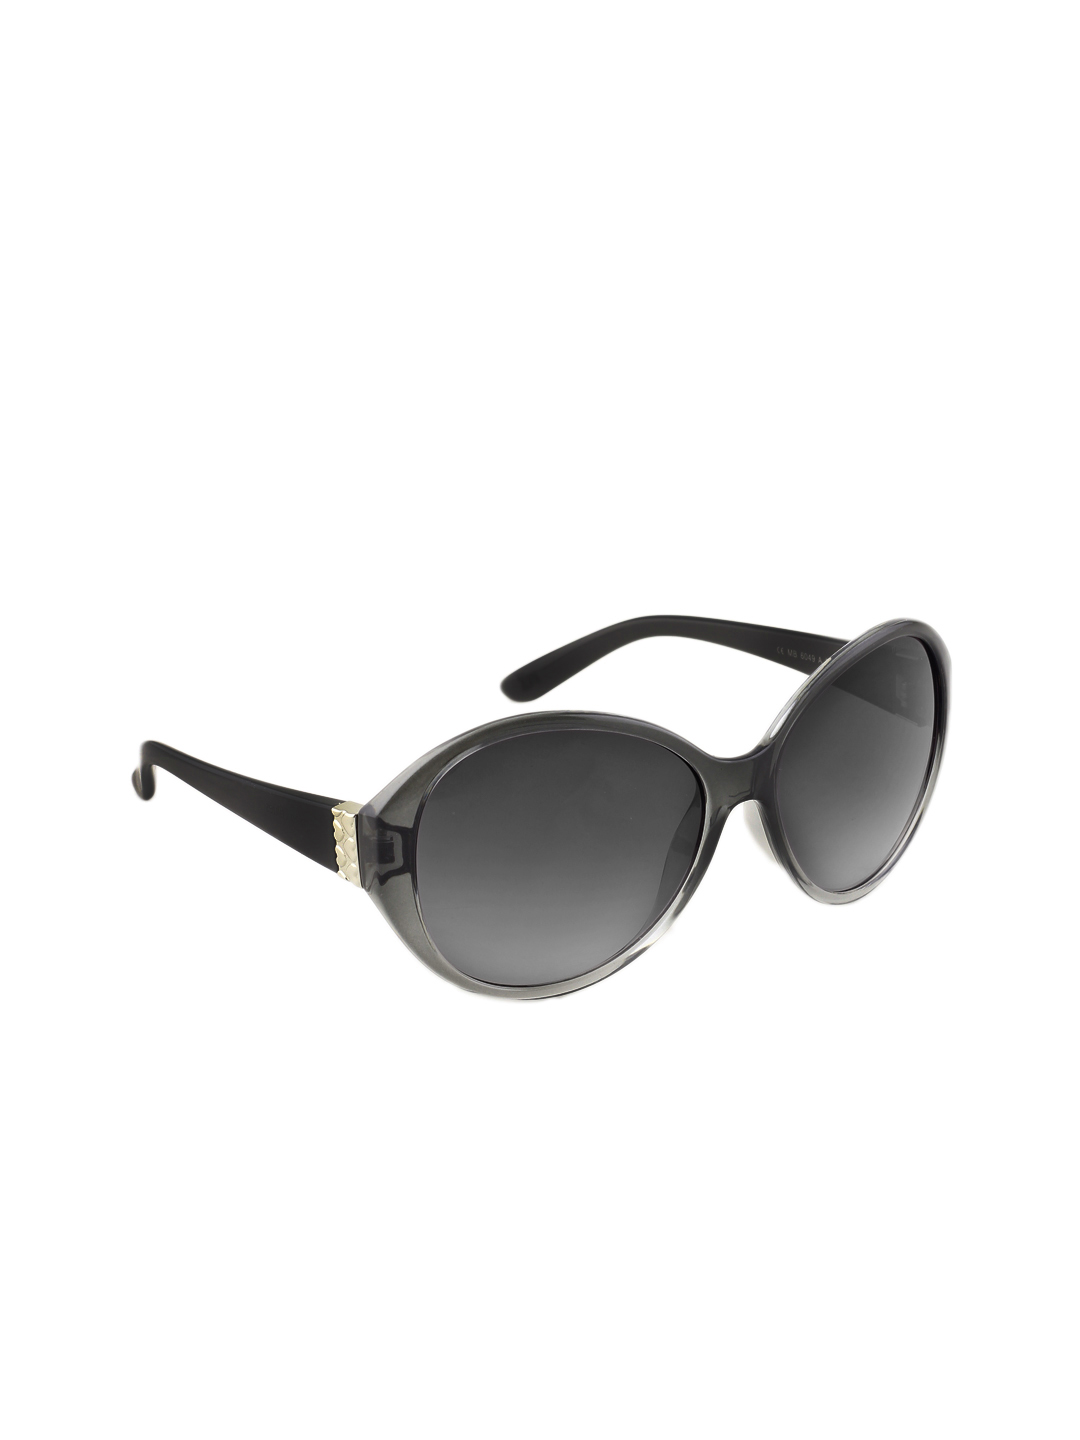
Miami Blues Women Sunglasses
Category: Accessories / Eyewear / Sunglasses
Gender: Women
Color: Grey
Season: Winter 2016
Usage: Casual